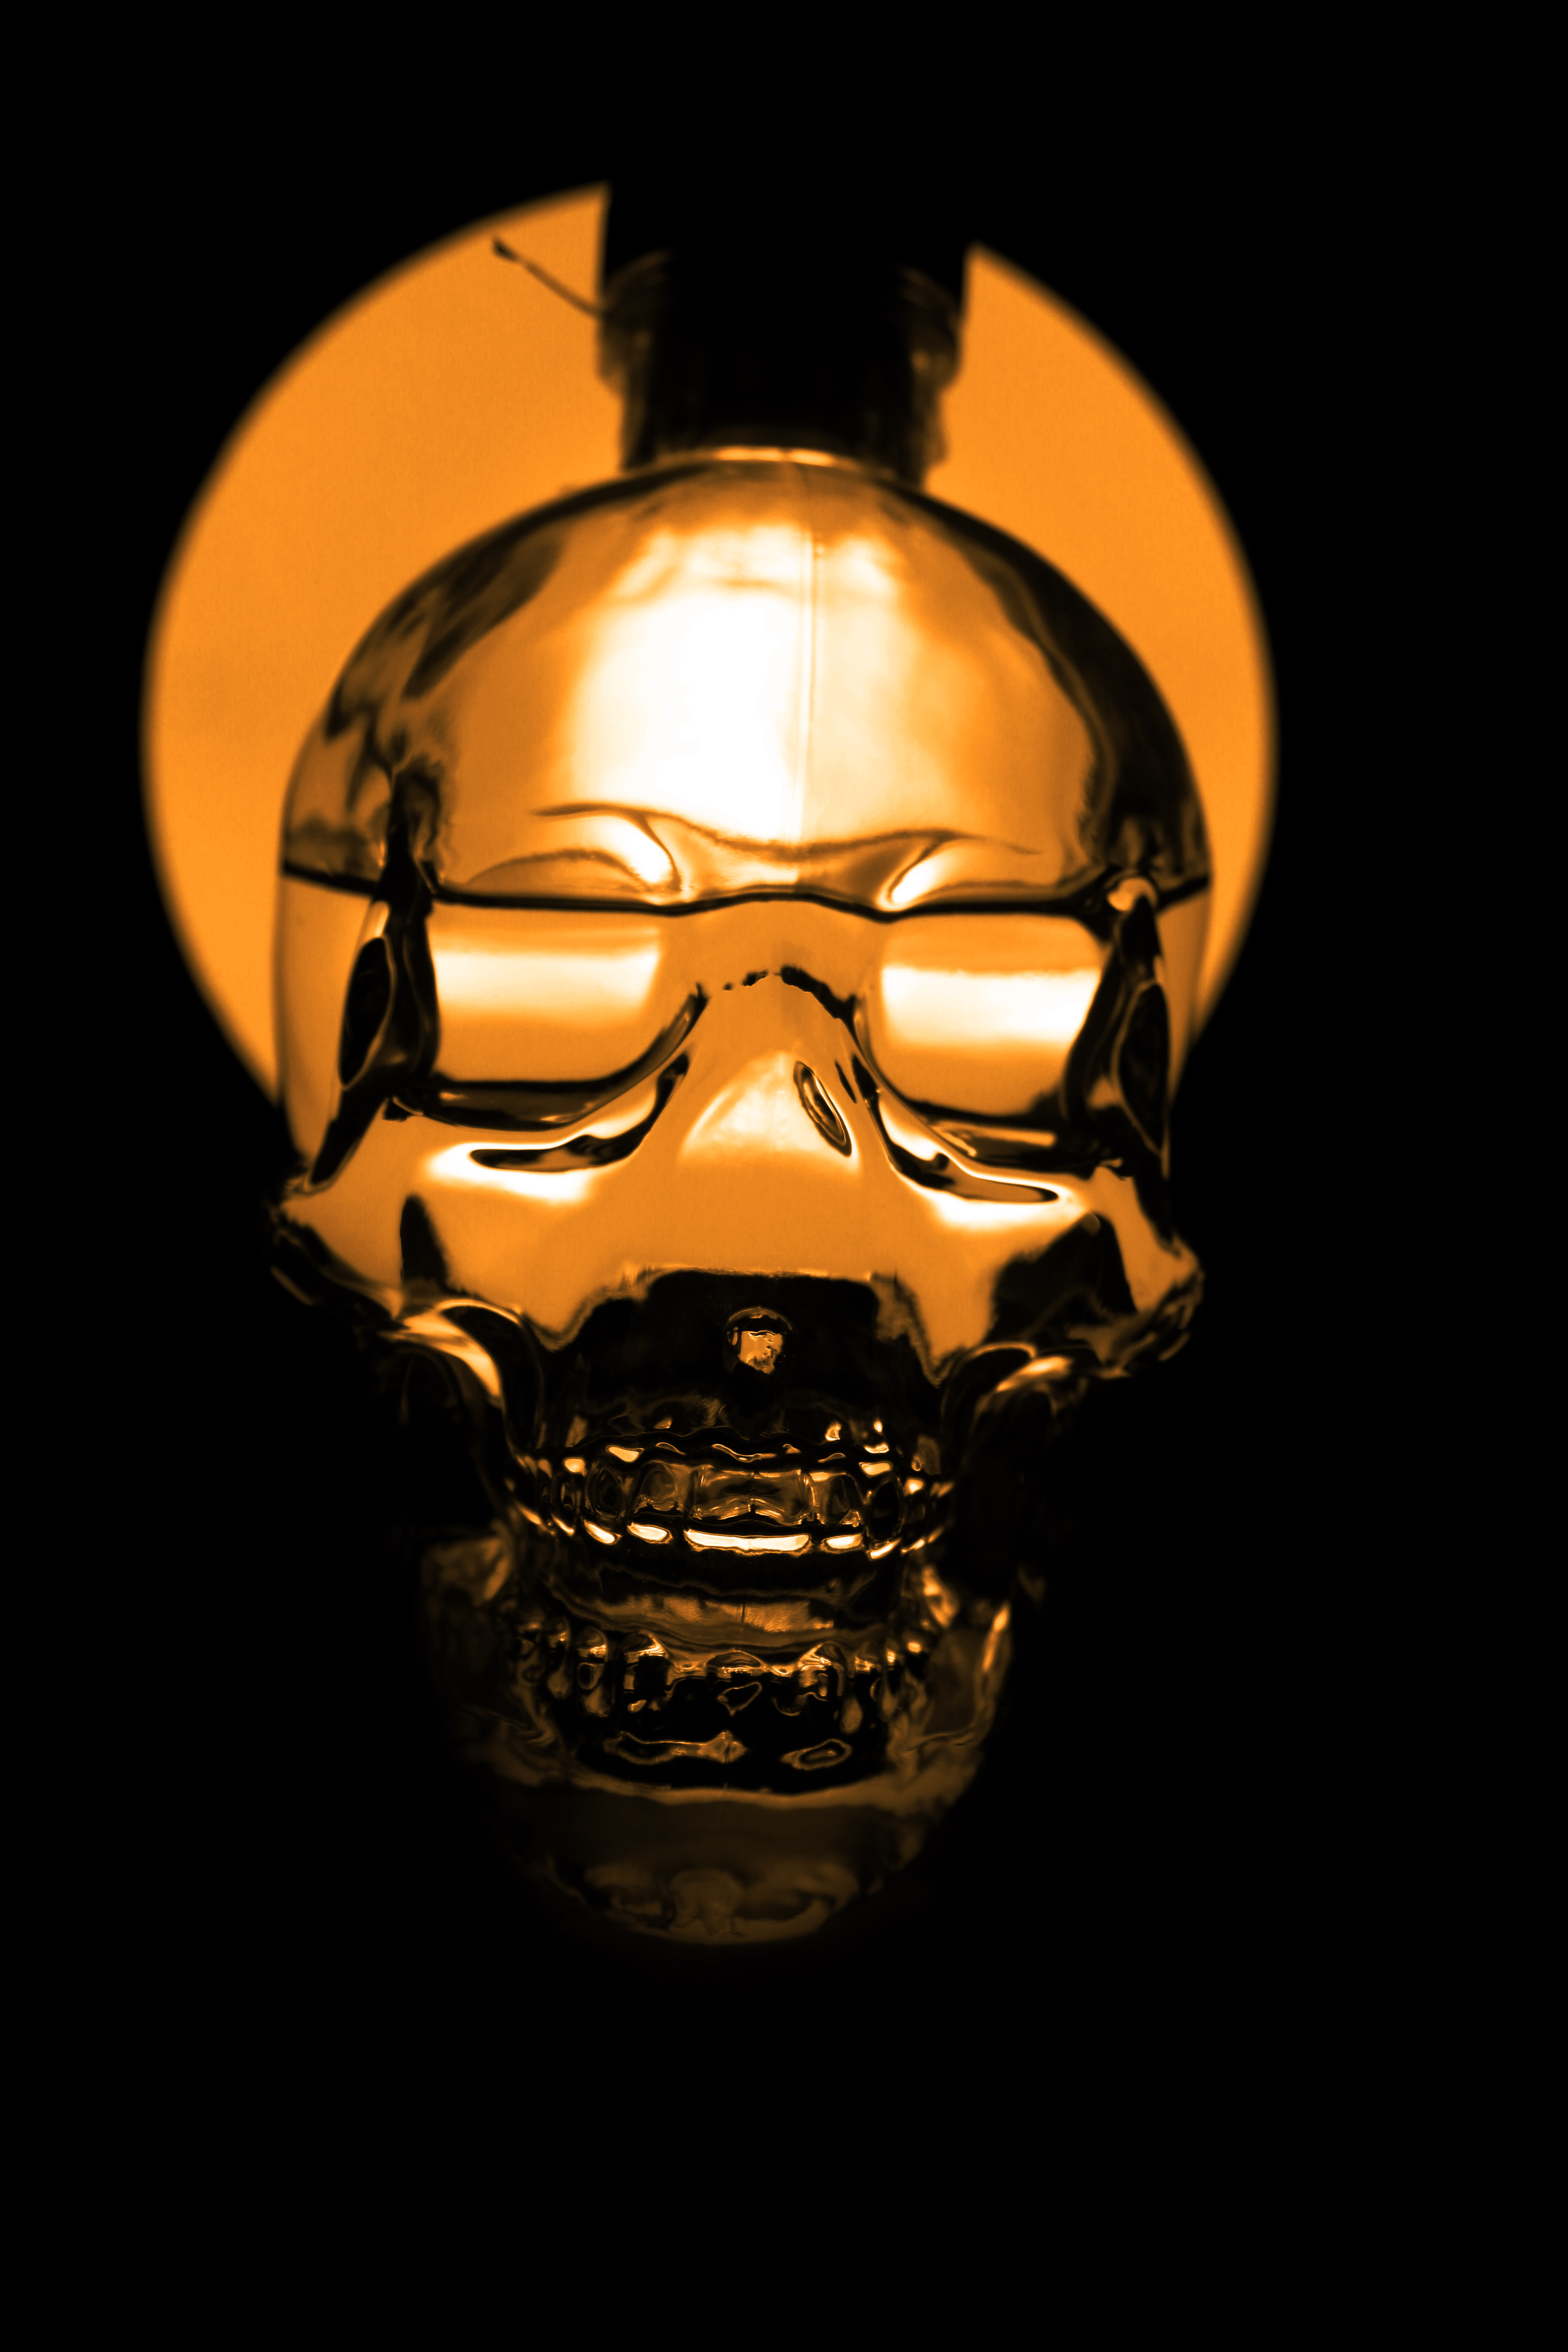
crystal, skull, vodka, light, lighting, facial hair, gold, computer wallpaper, darkness, still life photography, bone, metal